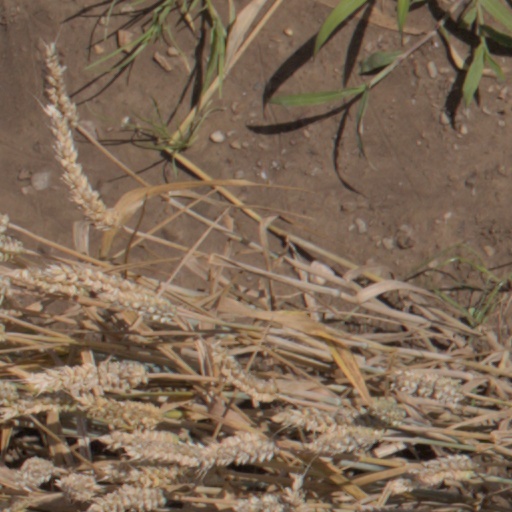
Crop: wheat